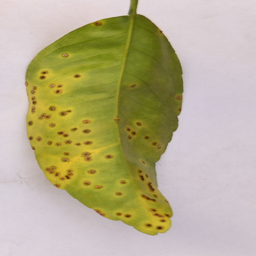
Plant part: leaf
Disease: canker